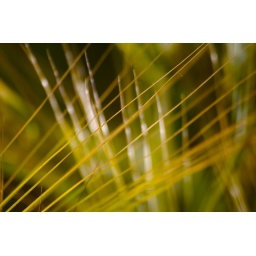
strobist info: one sb-800 standing on the ground in the field, triggered with the d50's pop-up flash.